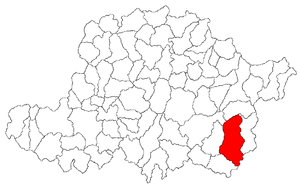
Săvârșin est une commune du județ d'Arad, Roumanie qui compte 2 890 habitants.